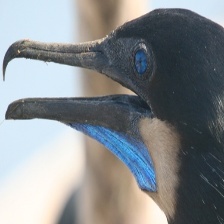
Species: BRANDT CORMARANT
Scientific name: PHALACROCORAX PENICILLATUS